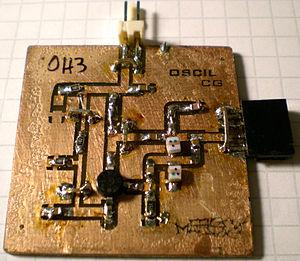
Un oscillateur électronique est un circuit dont la fonction est de produire un signal électrique périodique, de forme sinusoïdale, carrée, en dents de scie, ou quelconque. L'oscillateur peut avoir une fréquence fixe ou variable. Il existe plusieurs types d'oscillateurs électroniques ; les principaux sont :